Kenneth Younger

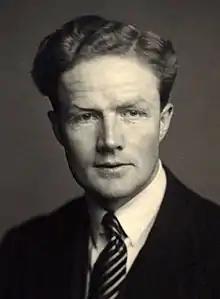
Portrait by Walter Stoneman, 1947

Sir Kenneth Gilmour Younger KBE (15 December 1908 – 19 May 1976) was a British Labour politician and barrister who served in junior government posts during the Attlee government and was an opposition spokesman under Hugh Gaitskell but retired from Parliament early, disillusioned by party politics.